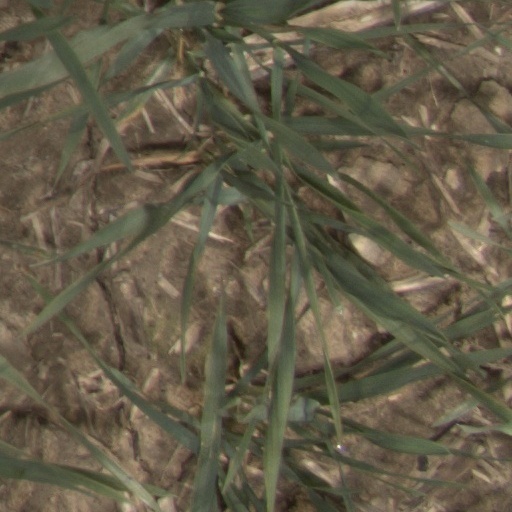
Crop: wheat